Miljenko Horvat

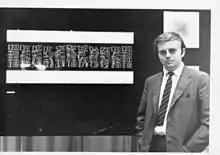
Miljenko Horvat at the opening of the International Computer Art Exhibition at Place Bonaventure May/June 1972 in Montreal, Canada.

Miljenko Horvat (1935–2012) was an artist, architect, author and illustrator, born in 1935 in Varaždin, now Croatia. He spent much of his career in Canada.